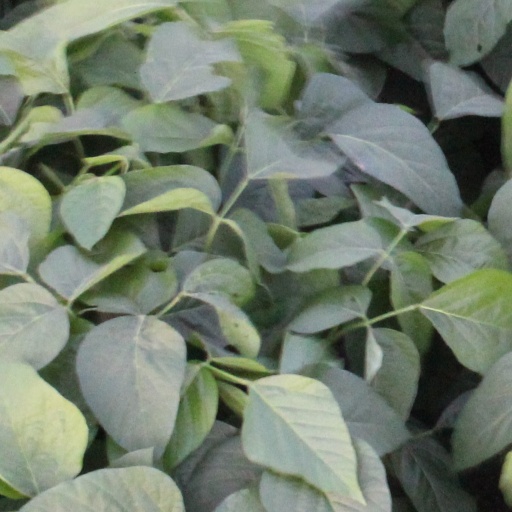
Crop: soybean